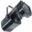
Label: lamp